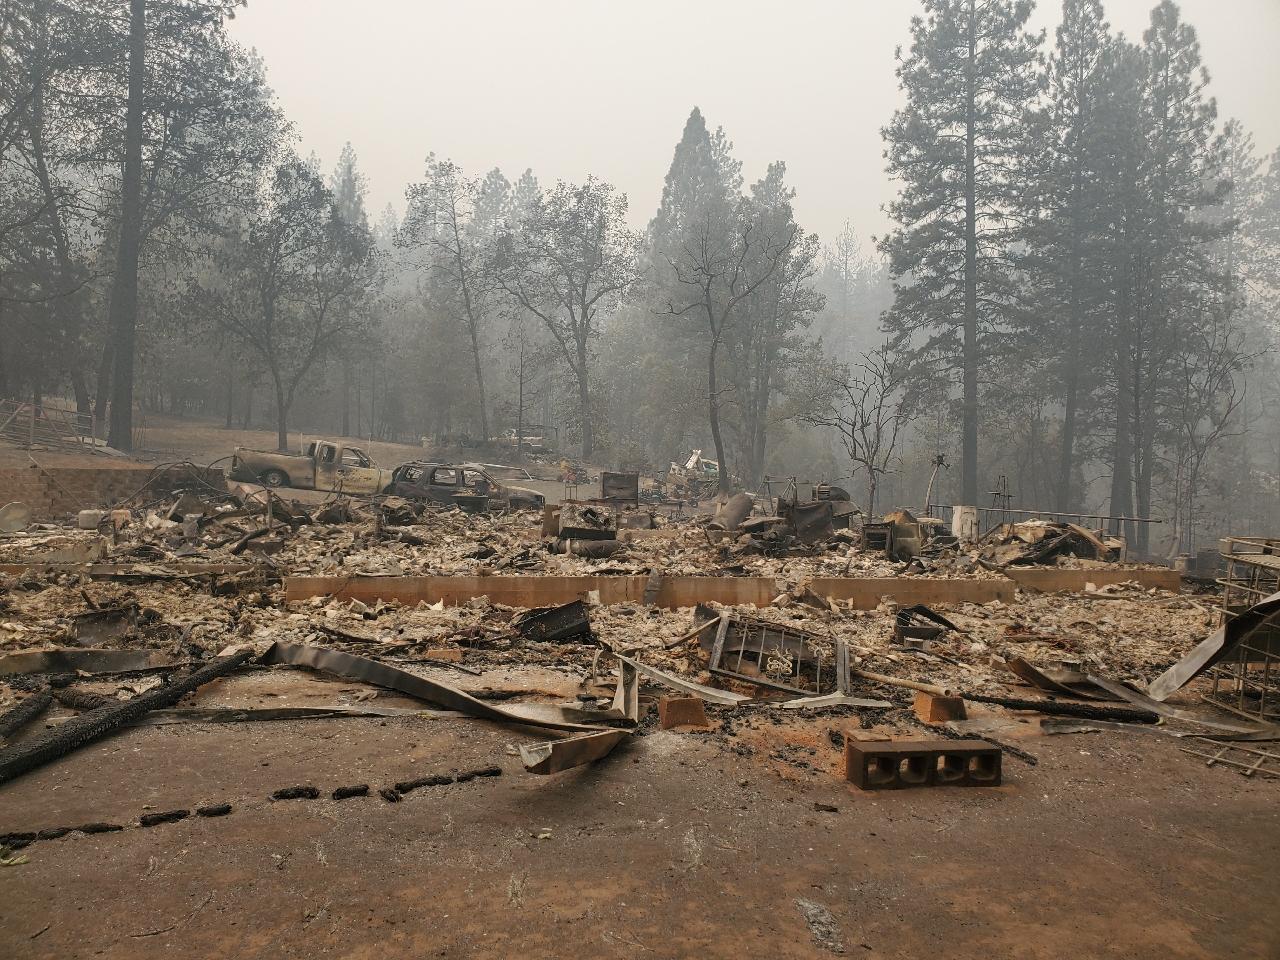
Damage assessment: destroyed